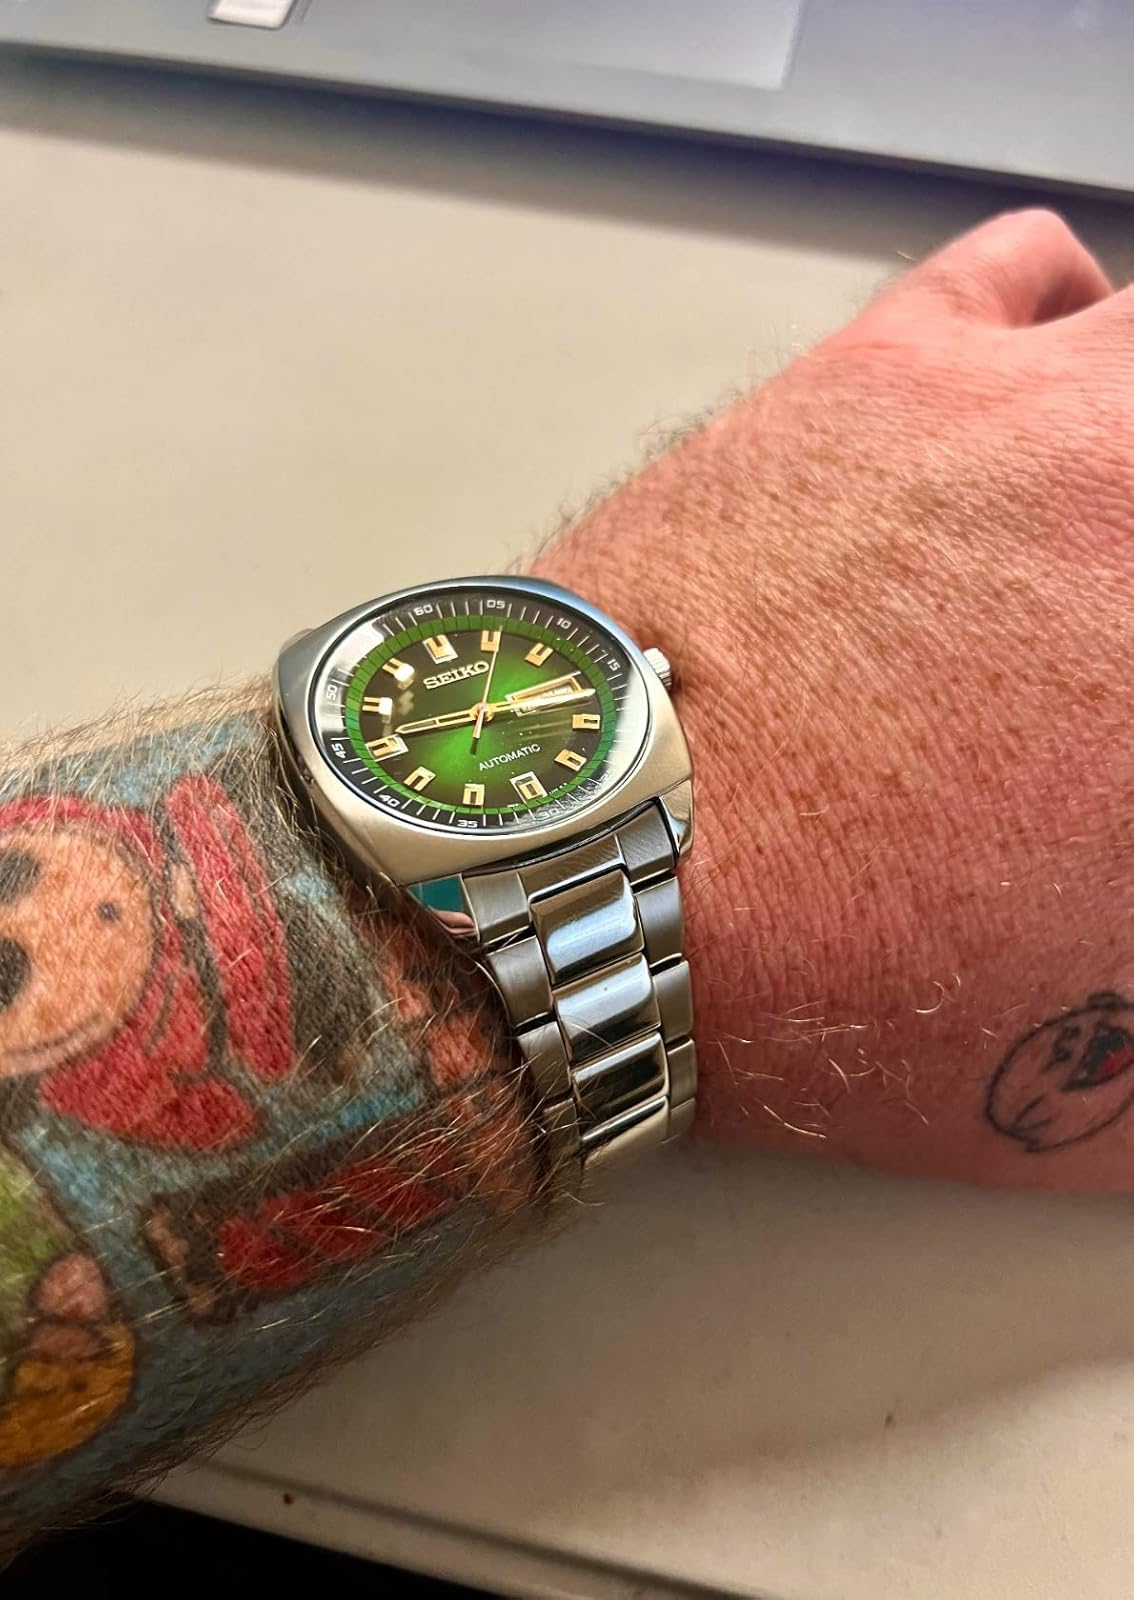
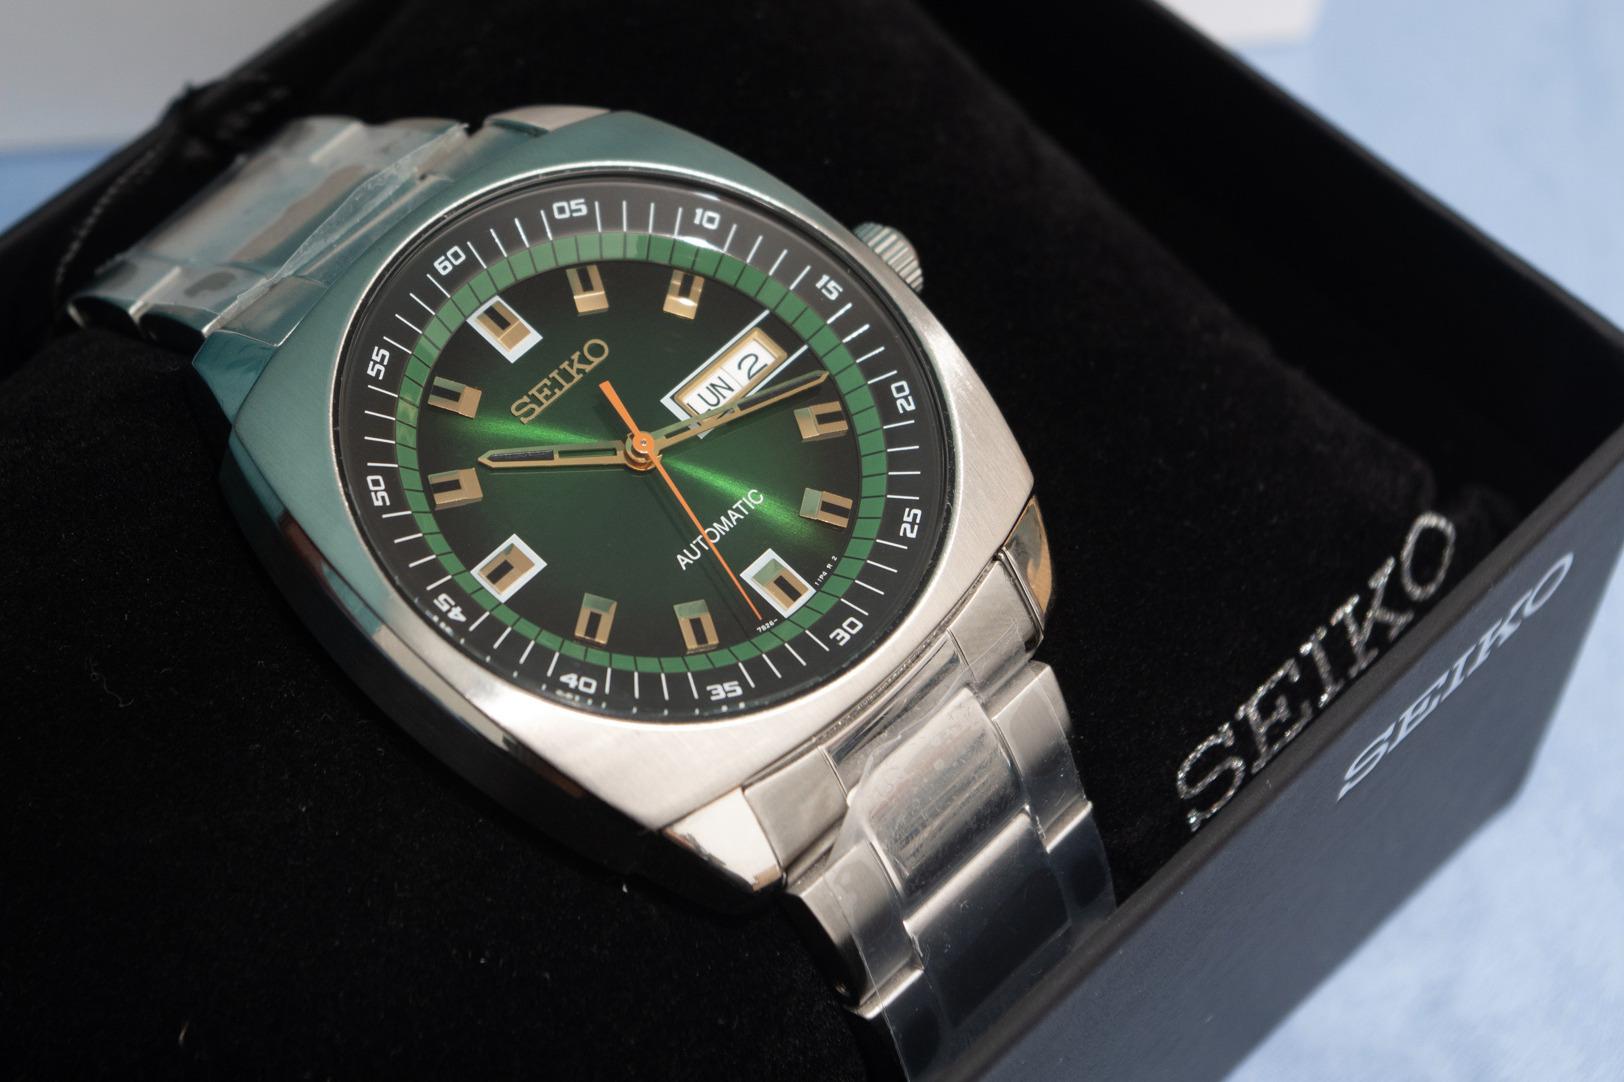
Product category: accessories_watch
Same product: yes